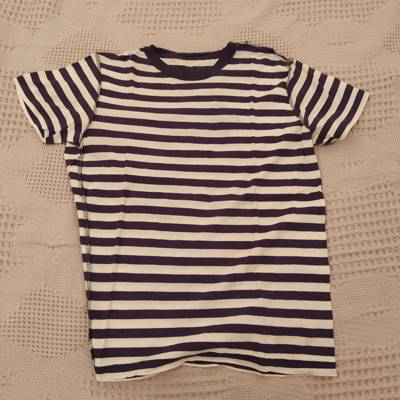
Waste category: clothes